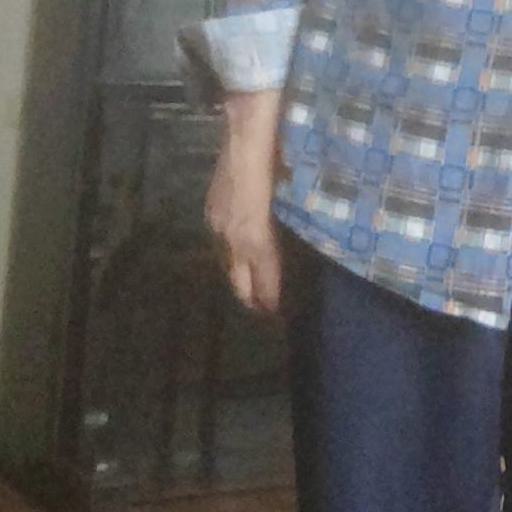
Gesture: no_gesture